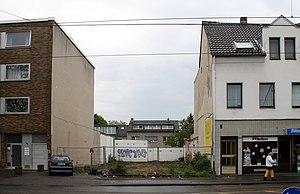
Une dent creuse est, en urbanisme, un espace non construit entouré de parcelles bâties.